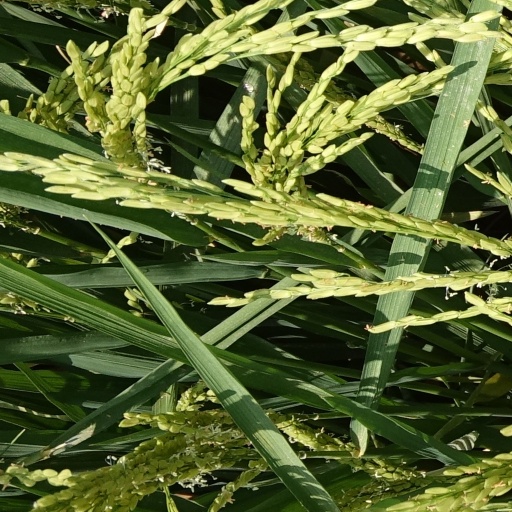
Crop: rice